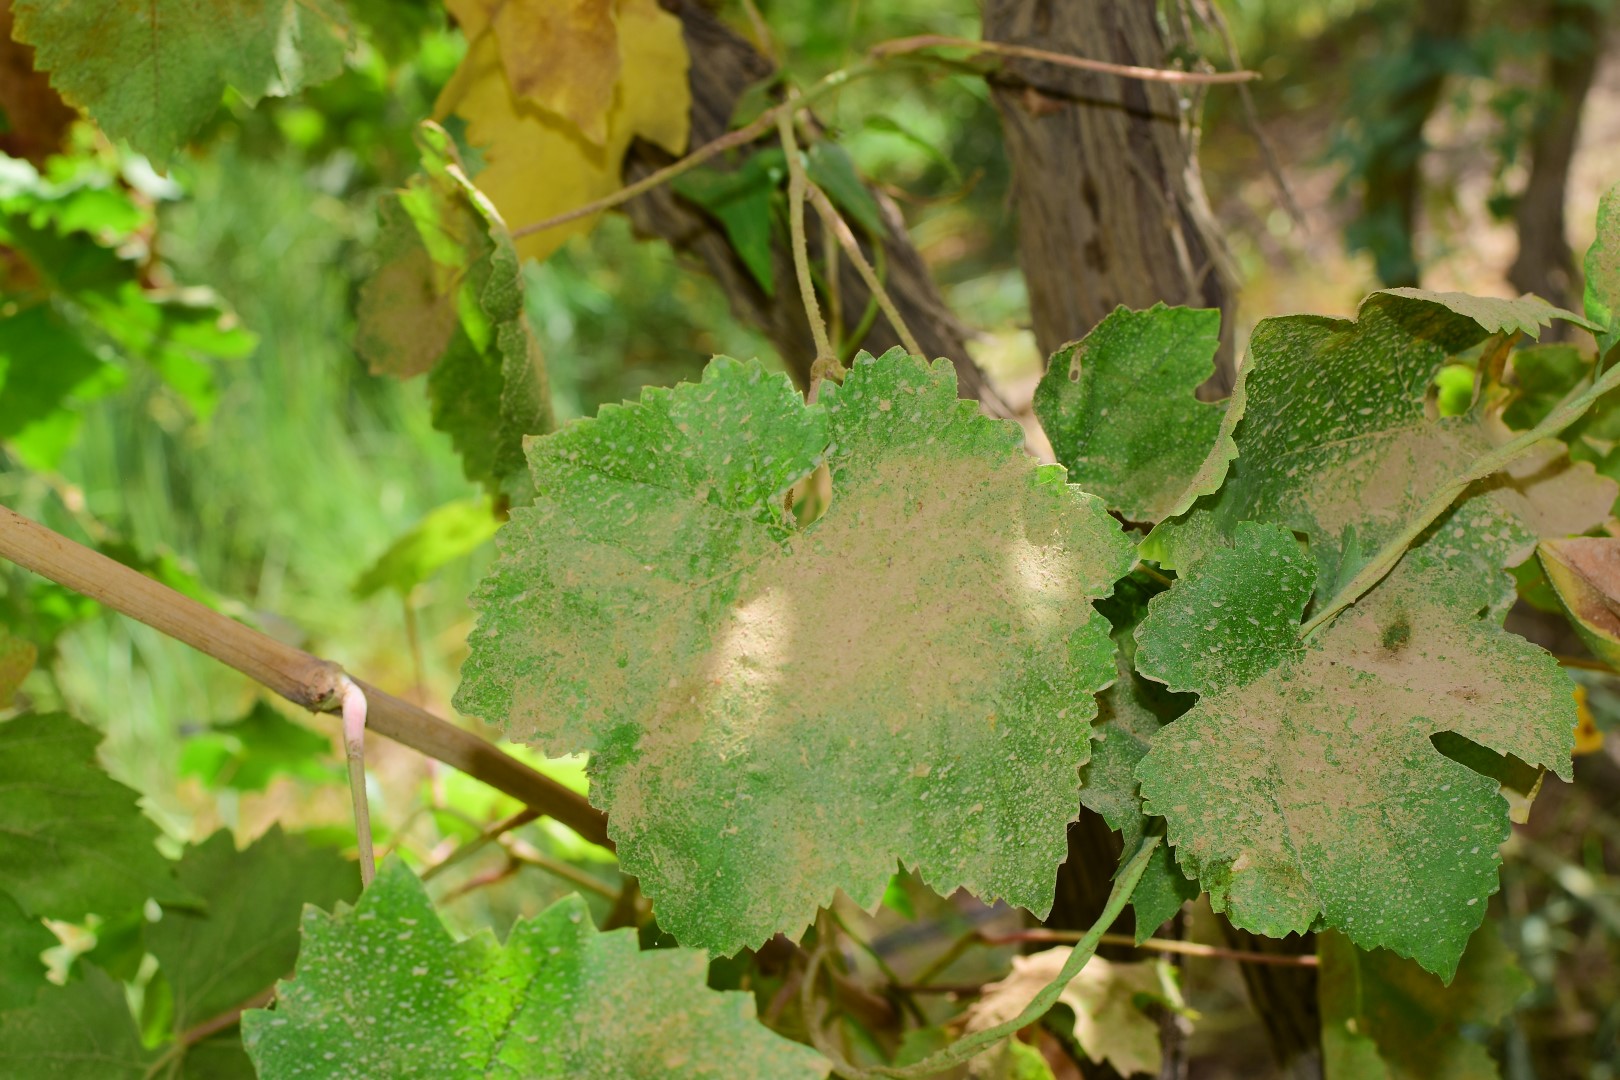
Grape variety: Thompson Seedless